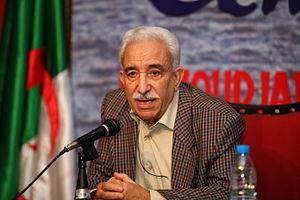
Kaddour M'Hamsadji au forum d'El Moujahid